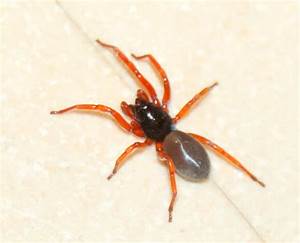
Label: spider